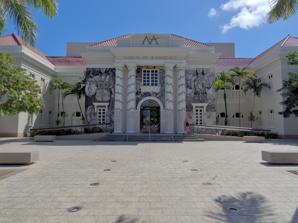
Building: Museum of Art of Puerto Rico
Country: Puerto Rico
Year built: 2000
Art museum in Santurce, San Juan, Puerto Rico "MAPR" redirects here. For the business software company, see MapR . Museo de Arte de Puerto Rico Museo de Arte de Puerto Rico Museum of Art in Santurce, San Juan Interactive fullscreen map Established Year 2000 Location Santurce, San Juan, Puerto Rico Coordinates 18°26′54.44″N 66°3′58.36″W / 18.4484556°N 66.0662111°W / 18.4484556; -66.0662111 Website mapr.org The Museum of Art of Puerto Rico ( Spanish : Museo de Arte de Puerto Rico , abbreviated MAPR ) is an art museum in Santurce , a barrio of San Juan, Puerto Rico , with 18 exhibition halls. The museum is located in a historic building, formerly occupied by the San Juan Municipal Hospital. History The museum building, designed by architect William H. Shimmelphening and built in 1920, is the remaining building in the former ruined complex of the San Juan Municipal Hospital. The building served as a hospital until 1966 when most of its body was moved to the newly inaugurated Centro Médico de Río Piedras (Río Piedras Medical Center). Afterwards it served as office space for the Puerto Rico Department of Transportation and Public Works until 1975. The idea behind the Puerto Rico Museum of Art dates to 1995, when the Puerto Rico Tourism Company (Spanish: Compañía de Turismo de Puerto Rico ) with funding by the Government Development Bank for Puerto Rico ( Banco Gubernamental de Fomento , BGF). Instead of demolishing the building, the old structure was incorporated into the new museum building. Permanent collection The permanent collection of the Museum of Art of Puerto Rico is divided into 24 galleries located on the third and fourth levels of the museum building. Virgen de la Soledad de la Victoria , José Campeche (1782–89) The Daughters of Governor Ramón de Castro , José Campeche (1797) Vejigante mask (2019) Gallery See also Puerto Rico portal Graphopoli References